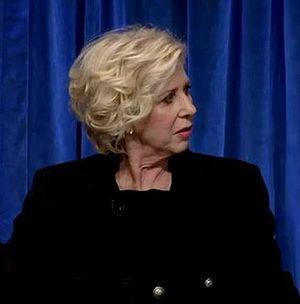
Callie Khouri est une scénariste et réalisatrice américaine, née le 27 novembre 1957 à San Antonio, Texas.